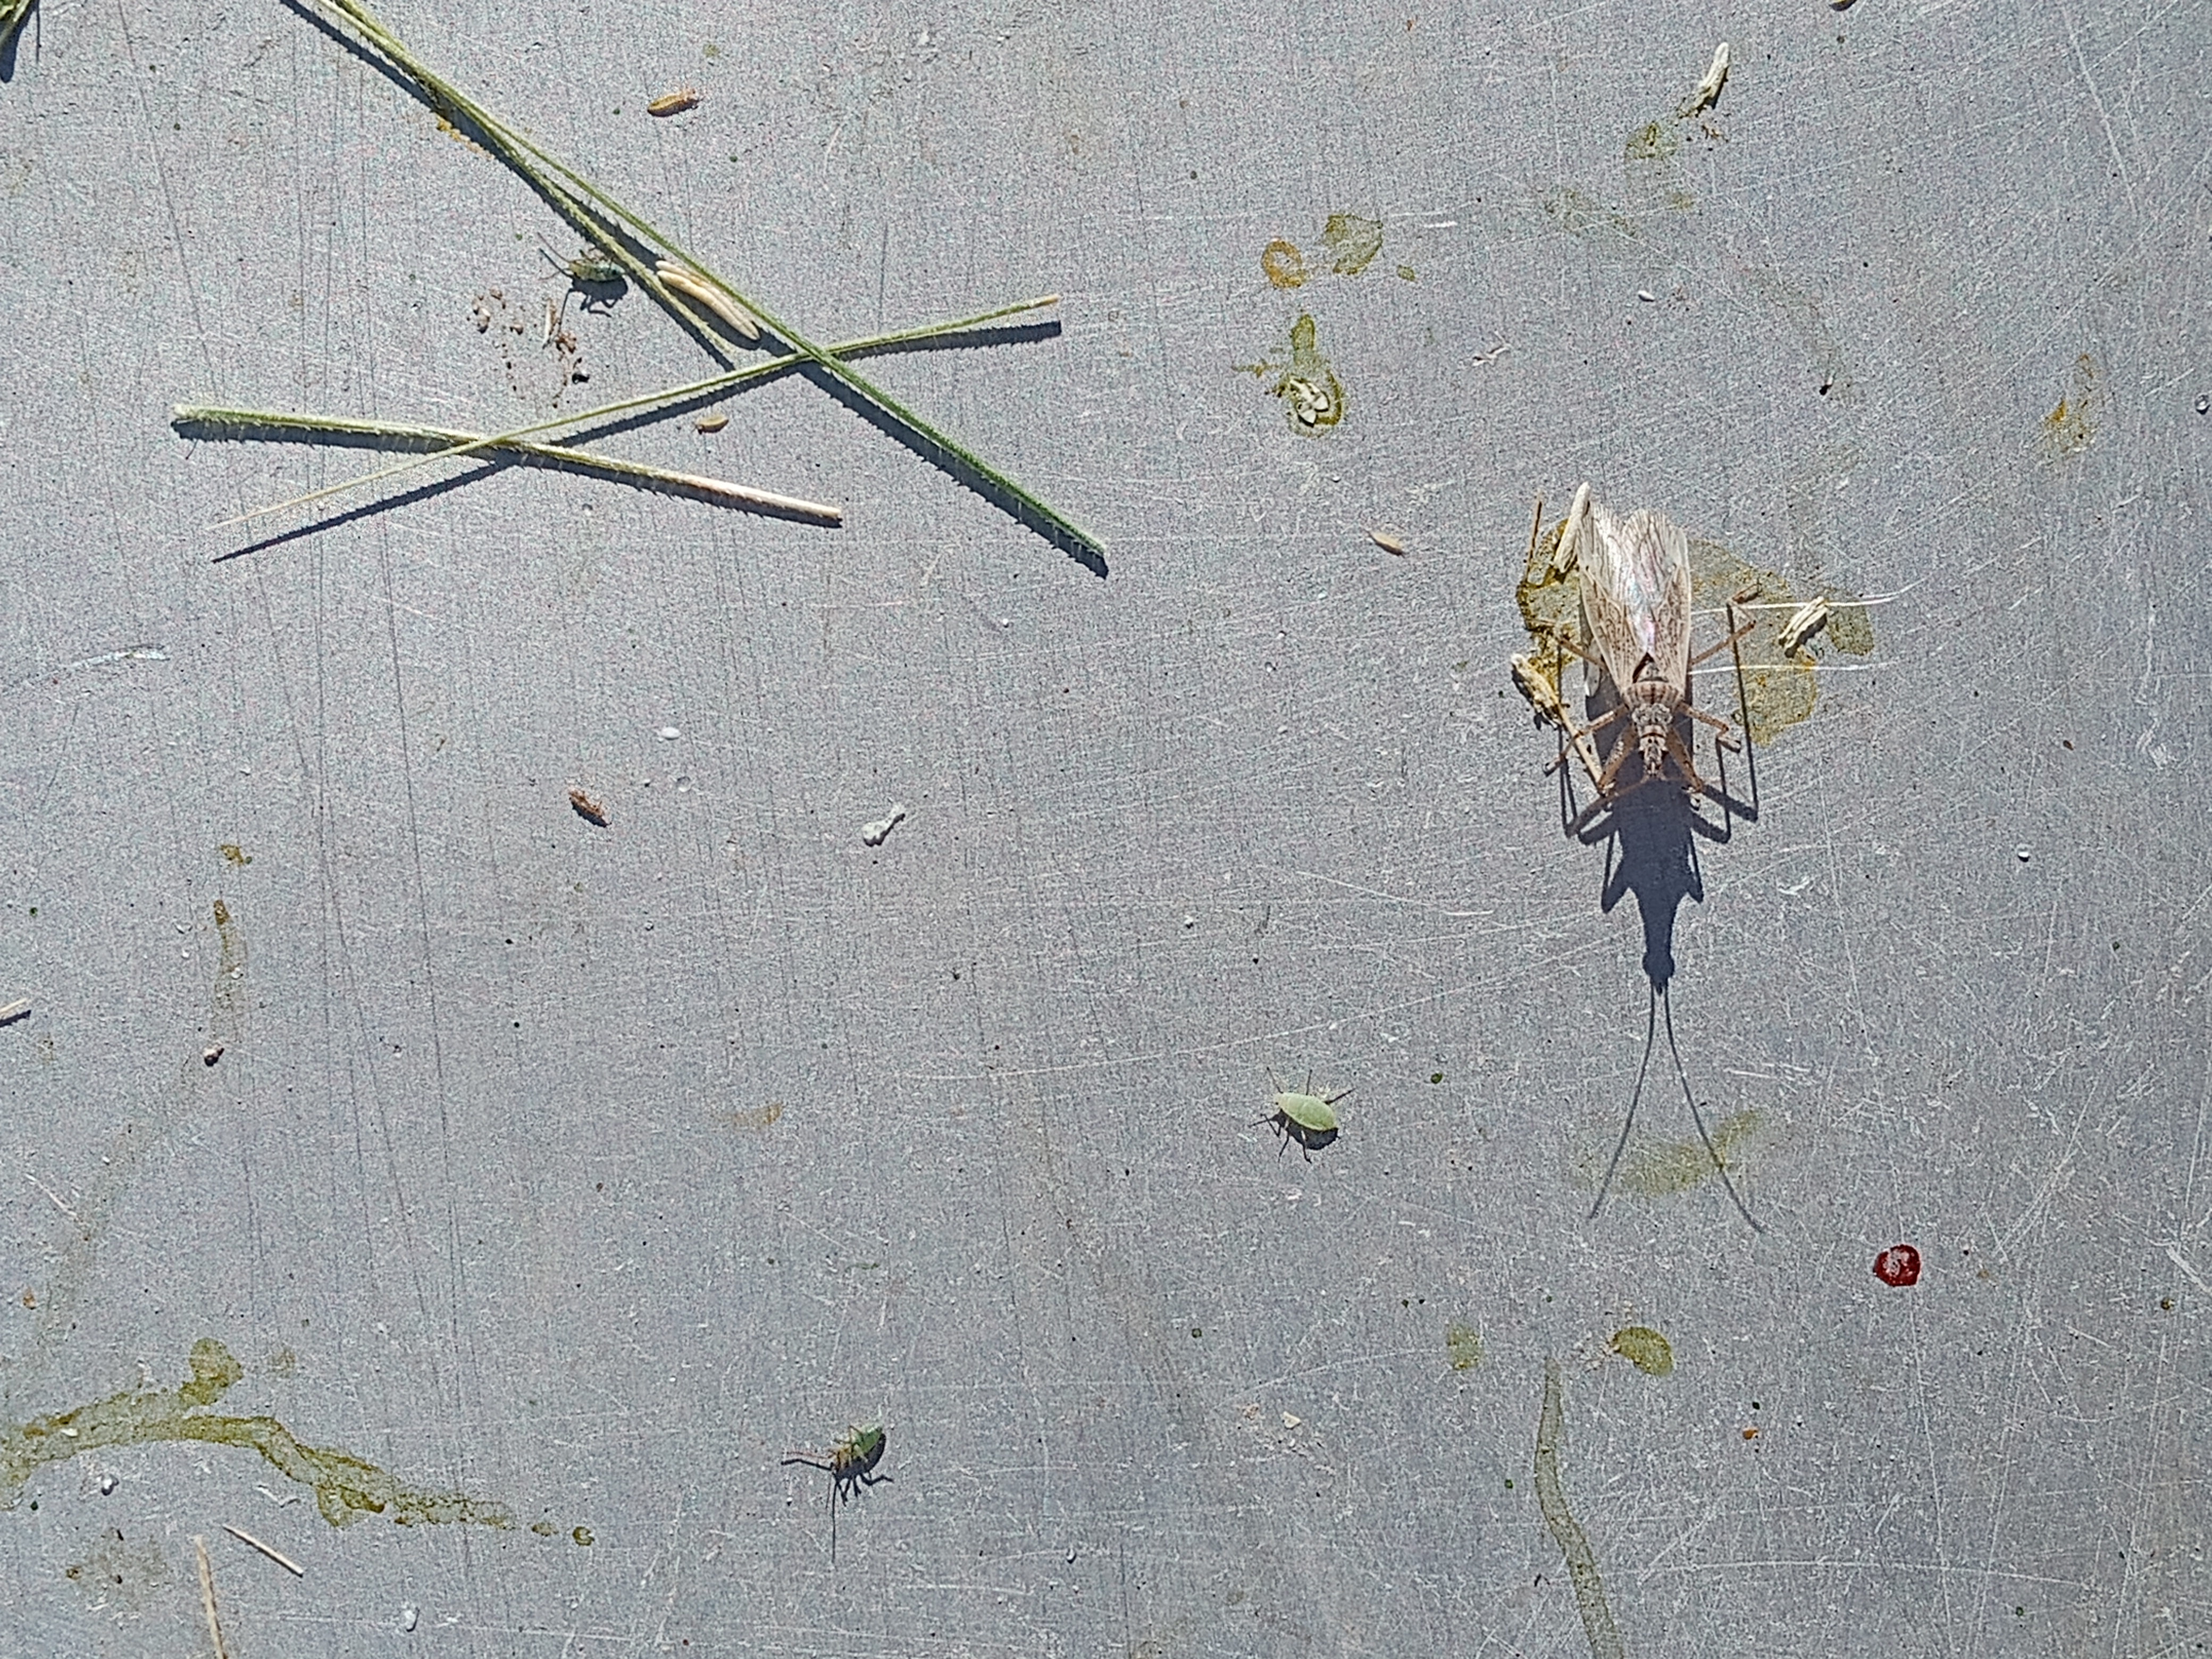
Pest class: predators